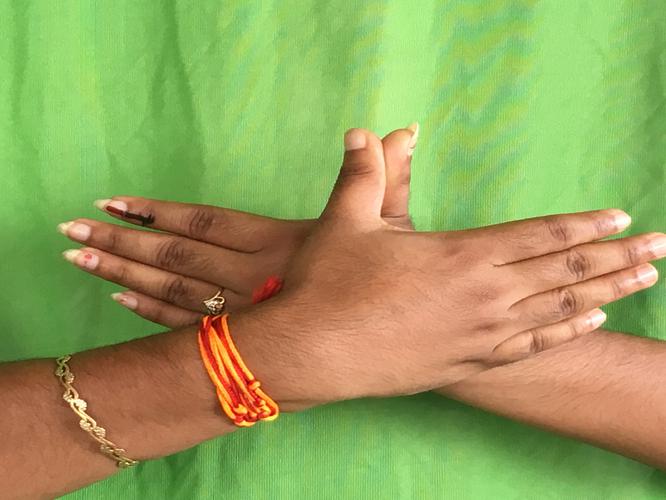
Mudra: Garuda
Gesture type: double_hand